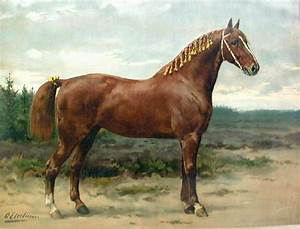
Label: cavallo